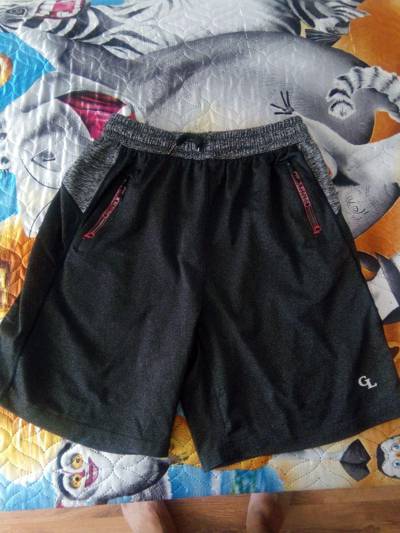
Waste category: clothes